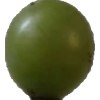
Label: grape